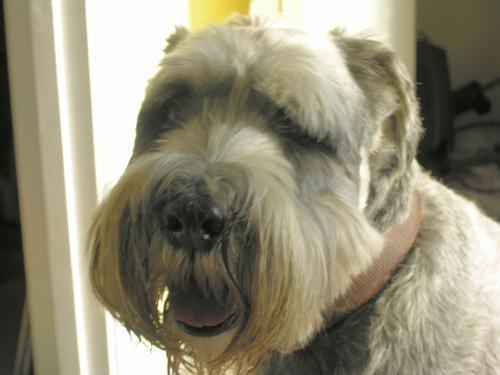
standard_schnauzer